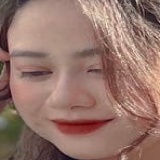
diễn viên Dương Svm (Hồng Xiêm)